Mauritania at the 2008 Summer Olympics

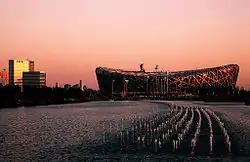
The Beijing National Stadium, where Chebal and Camara competed in track and field events

Competing at her first Olympics, Bounkou Camara qualified for the Summer Olympics via a wildcard place as her best time, 13.93 seconds in the 2007 World Championships in Athletics Women's 100 meters, was 2.51 seconds slower than the "B" qualifying standard required. She competed on August 16 in the third heat against eight other athletes, finishing last with a time of 13.69 seconds. She was 2.36 seconds slower than the winner of her heat Muna Lee. Overall Camara finished 79th out of 85 athletes and was 2.08 seconds behind the slowest athlete that progressed to the quarter-finals. Therefore, she did not advance.